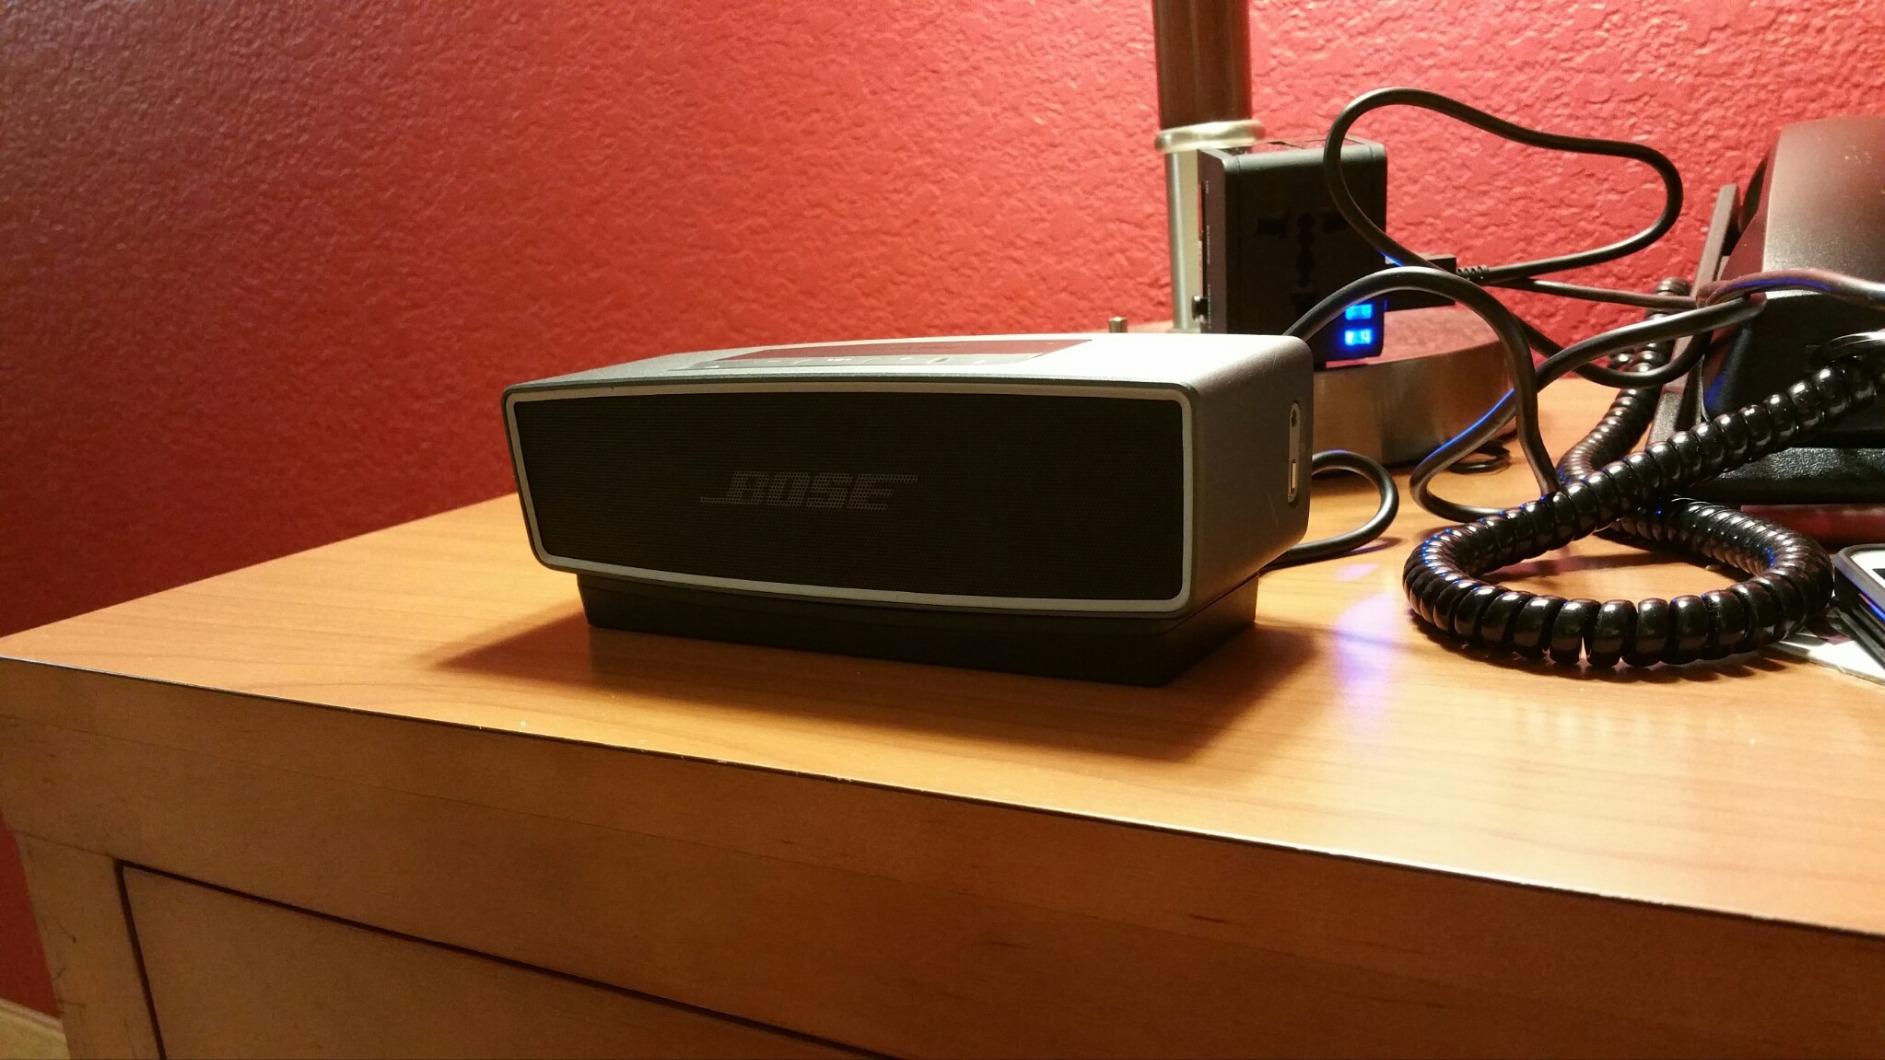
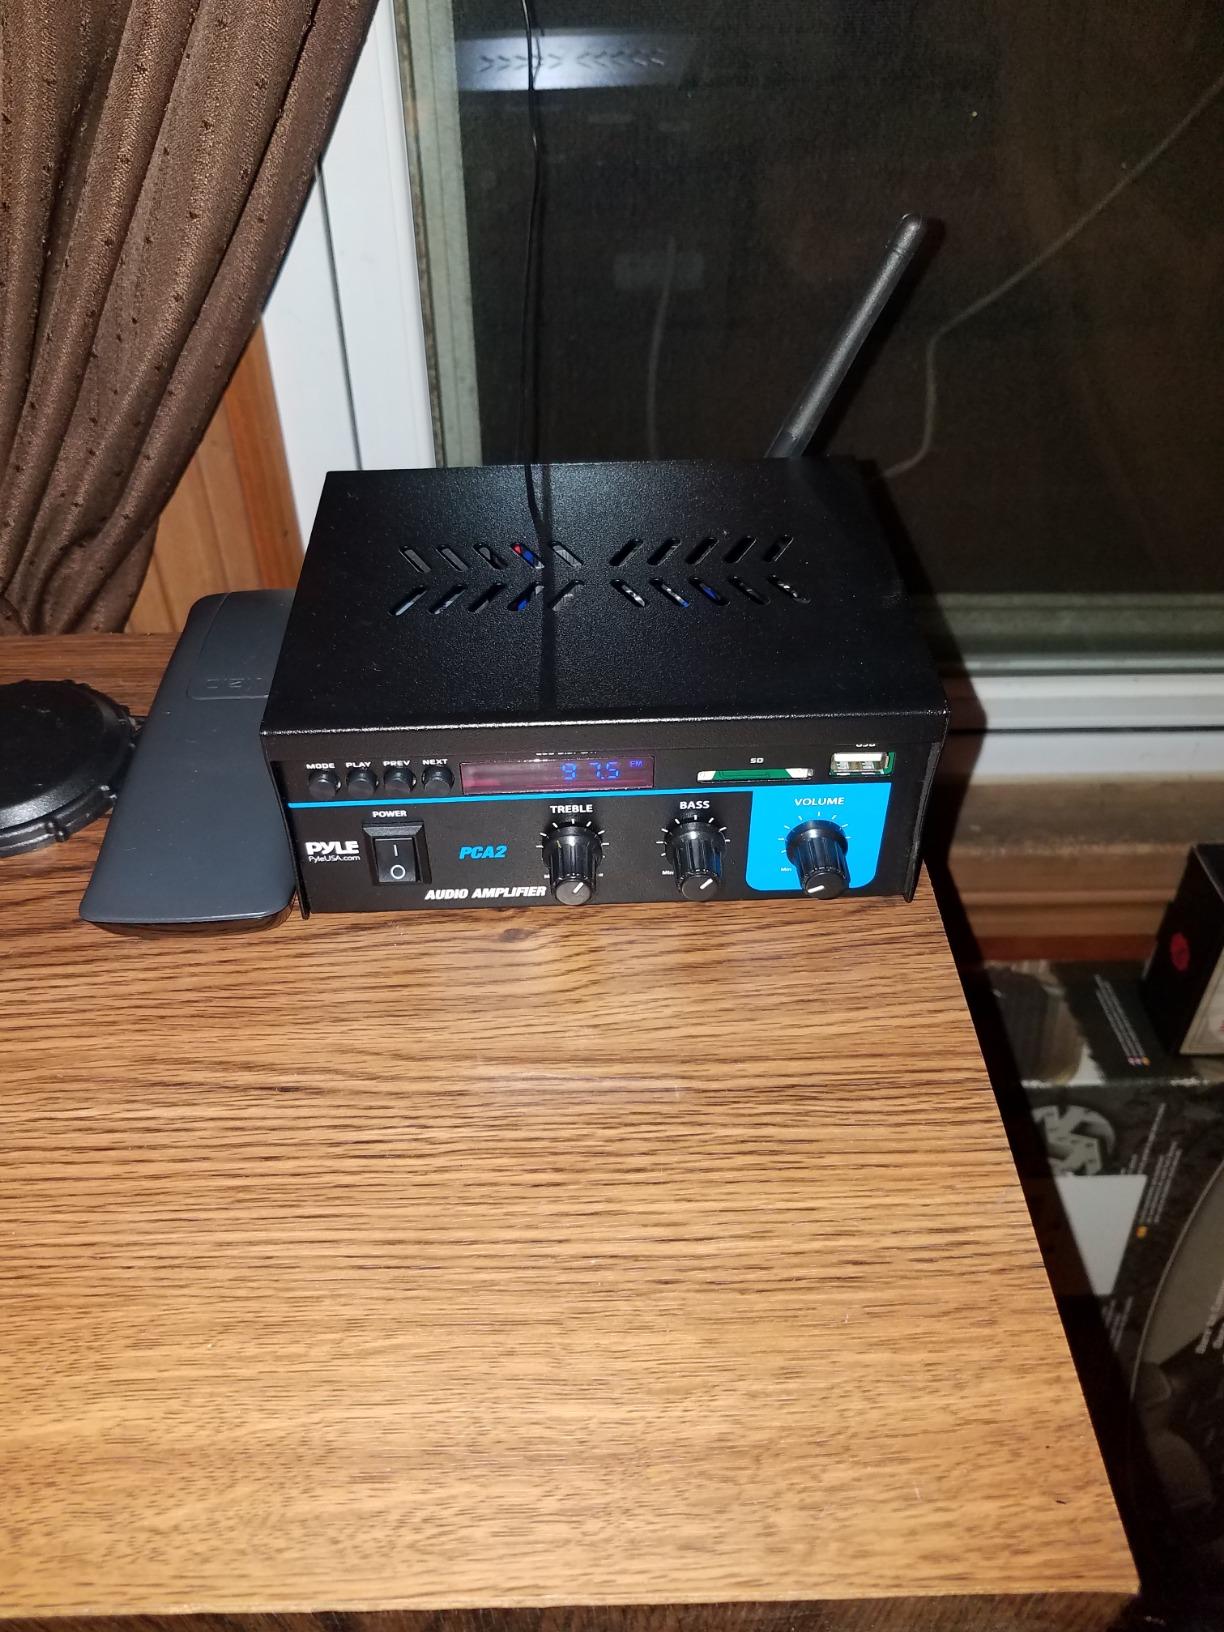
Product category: speaker
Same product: no